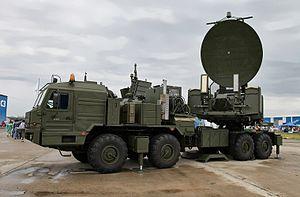
Krasukha est un dispositif de guerre électronique mobile russe introduit en 2014 dans l'armée russe.